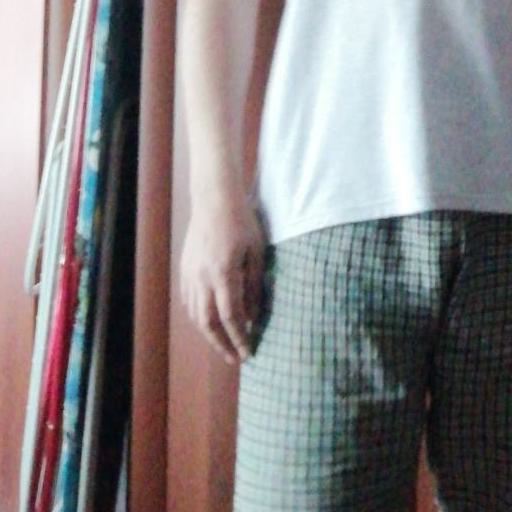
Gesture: no_gesture